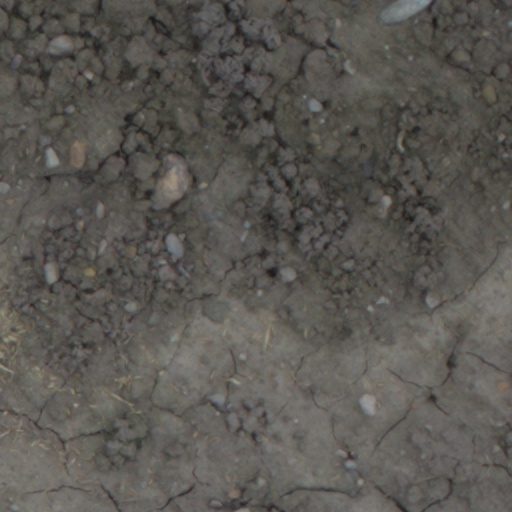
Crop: wheat